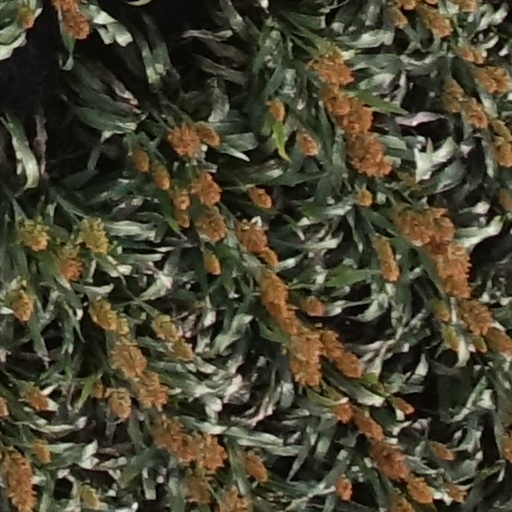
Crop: sorghum